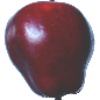
Label: red_delicious_apple